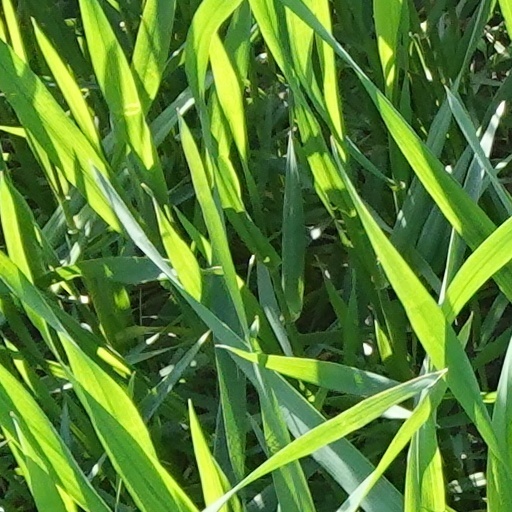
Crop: wheat